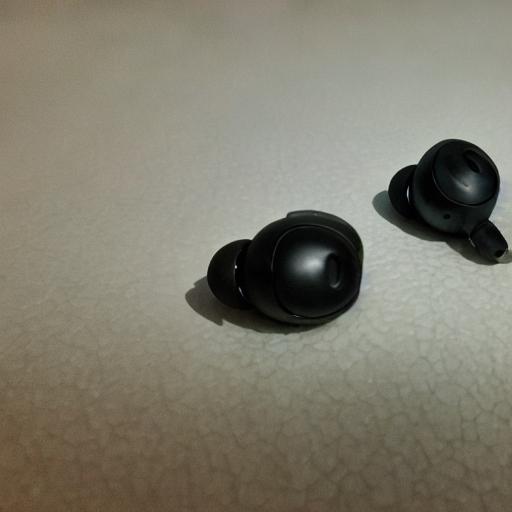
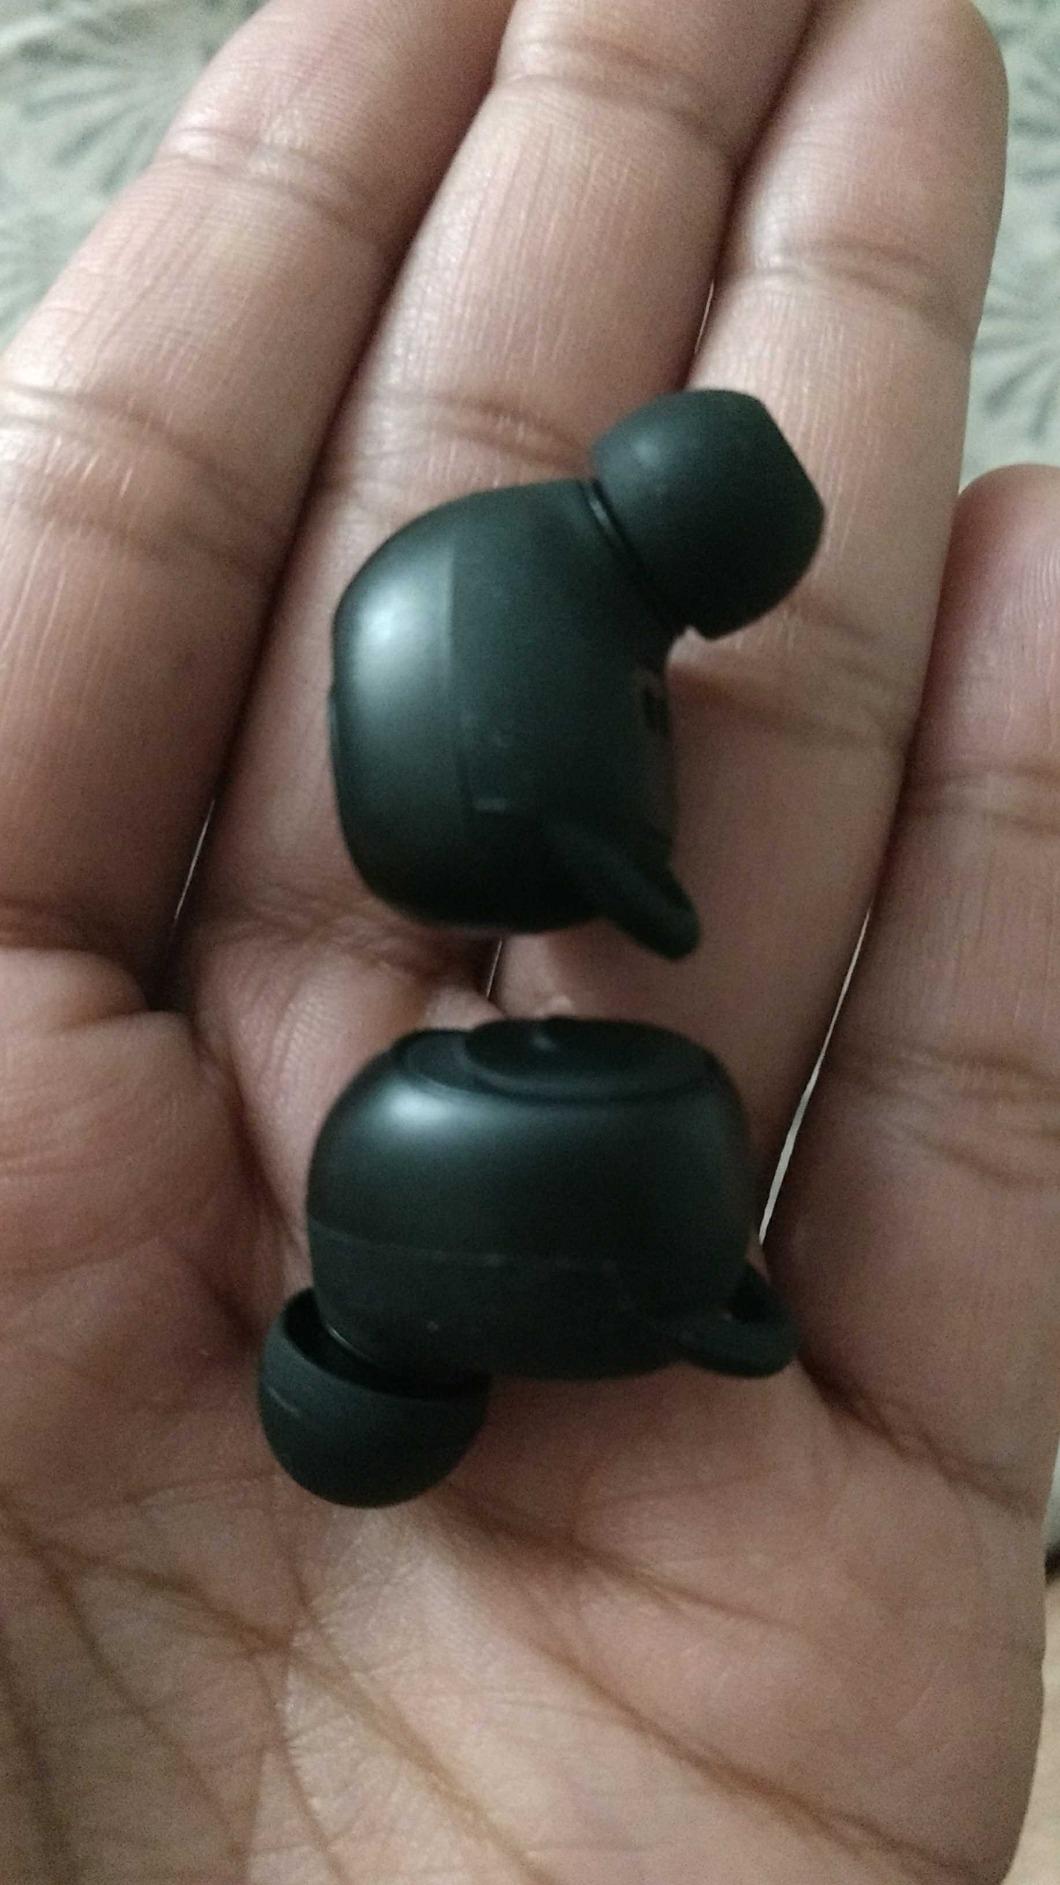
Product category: earbuds
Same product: no